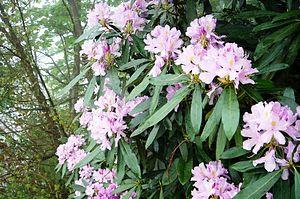
L'Azad Jammu-et-Cachemire ou plus communément Azad Cachemire est une région d'Asie du Sud et un territoire pakistanais s'étendant sur 78 000 km² et comptant quatre millions d'habitants. Sa capitale est Muzaffarabad.